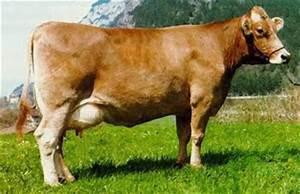
cow